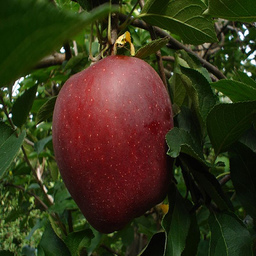
Label: Apple